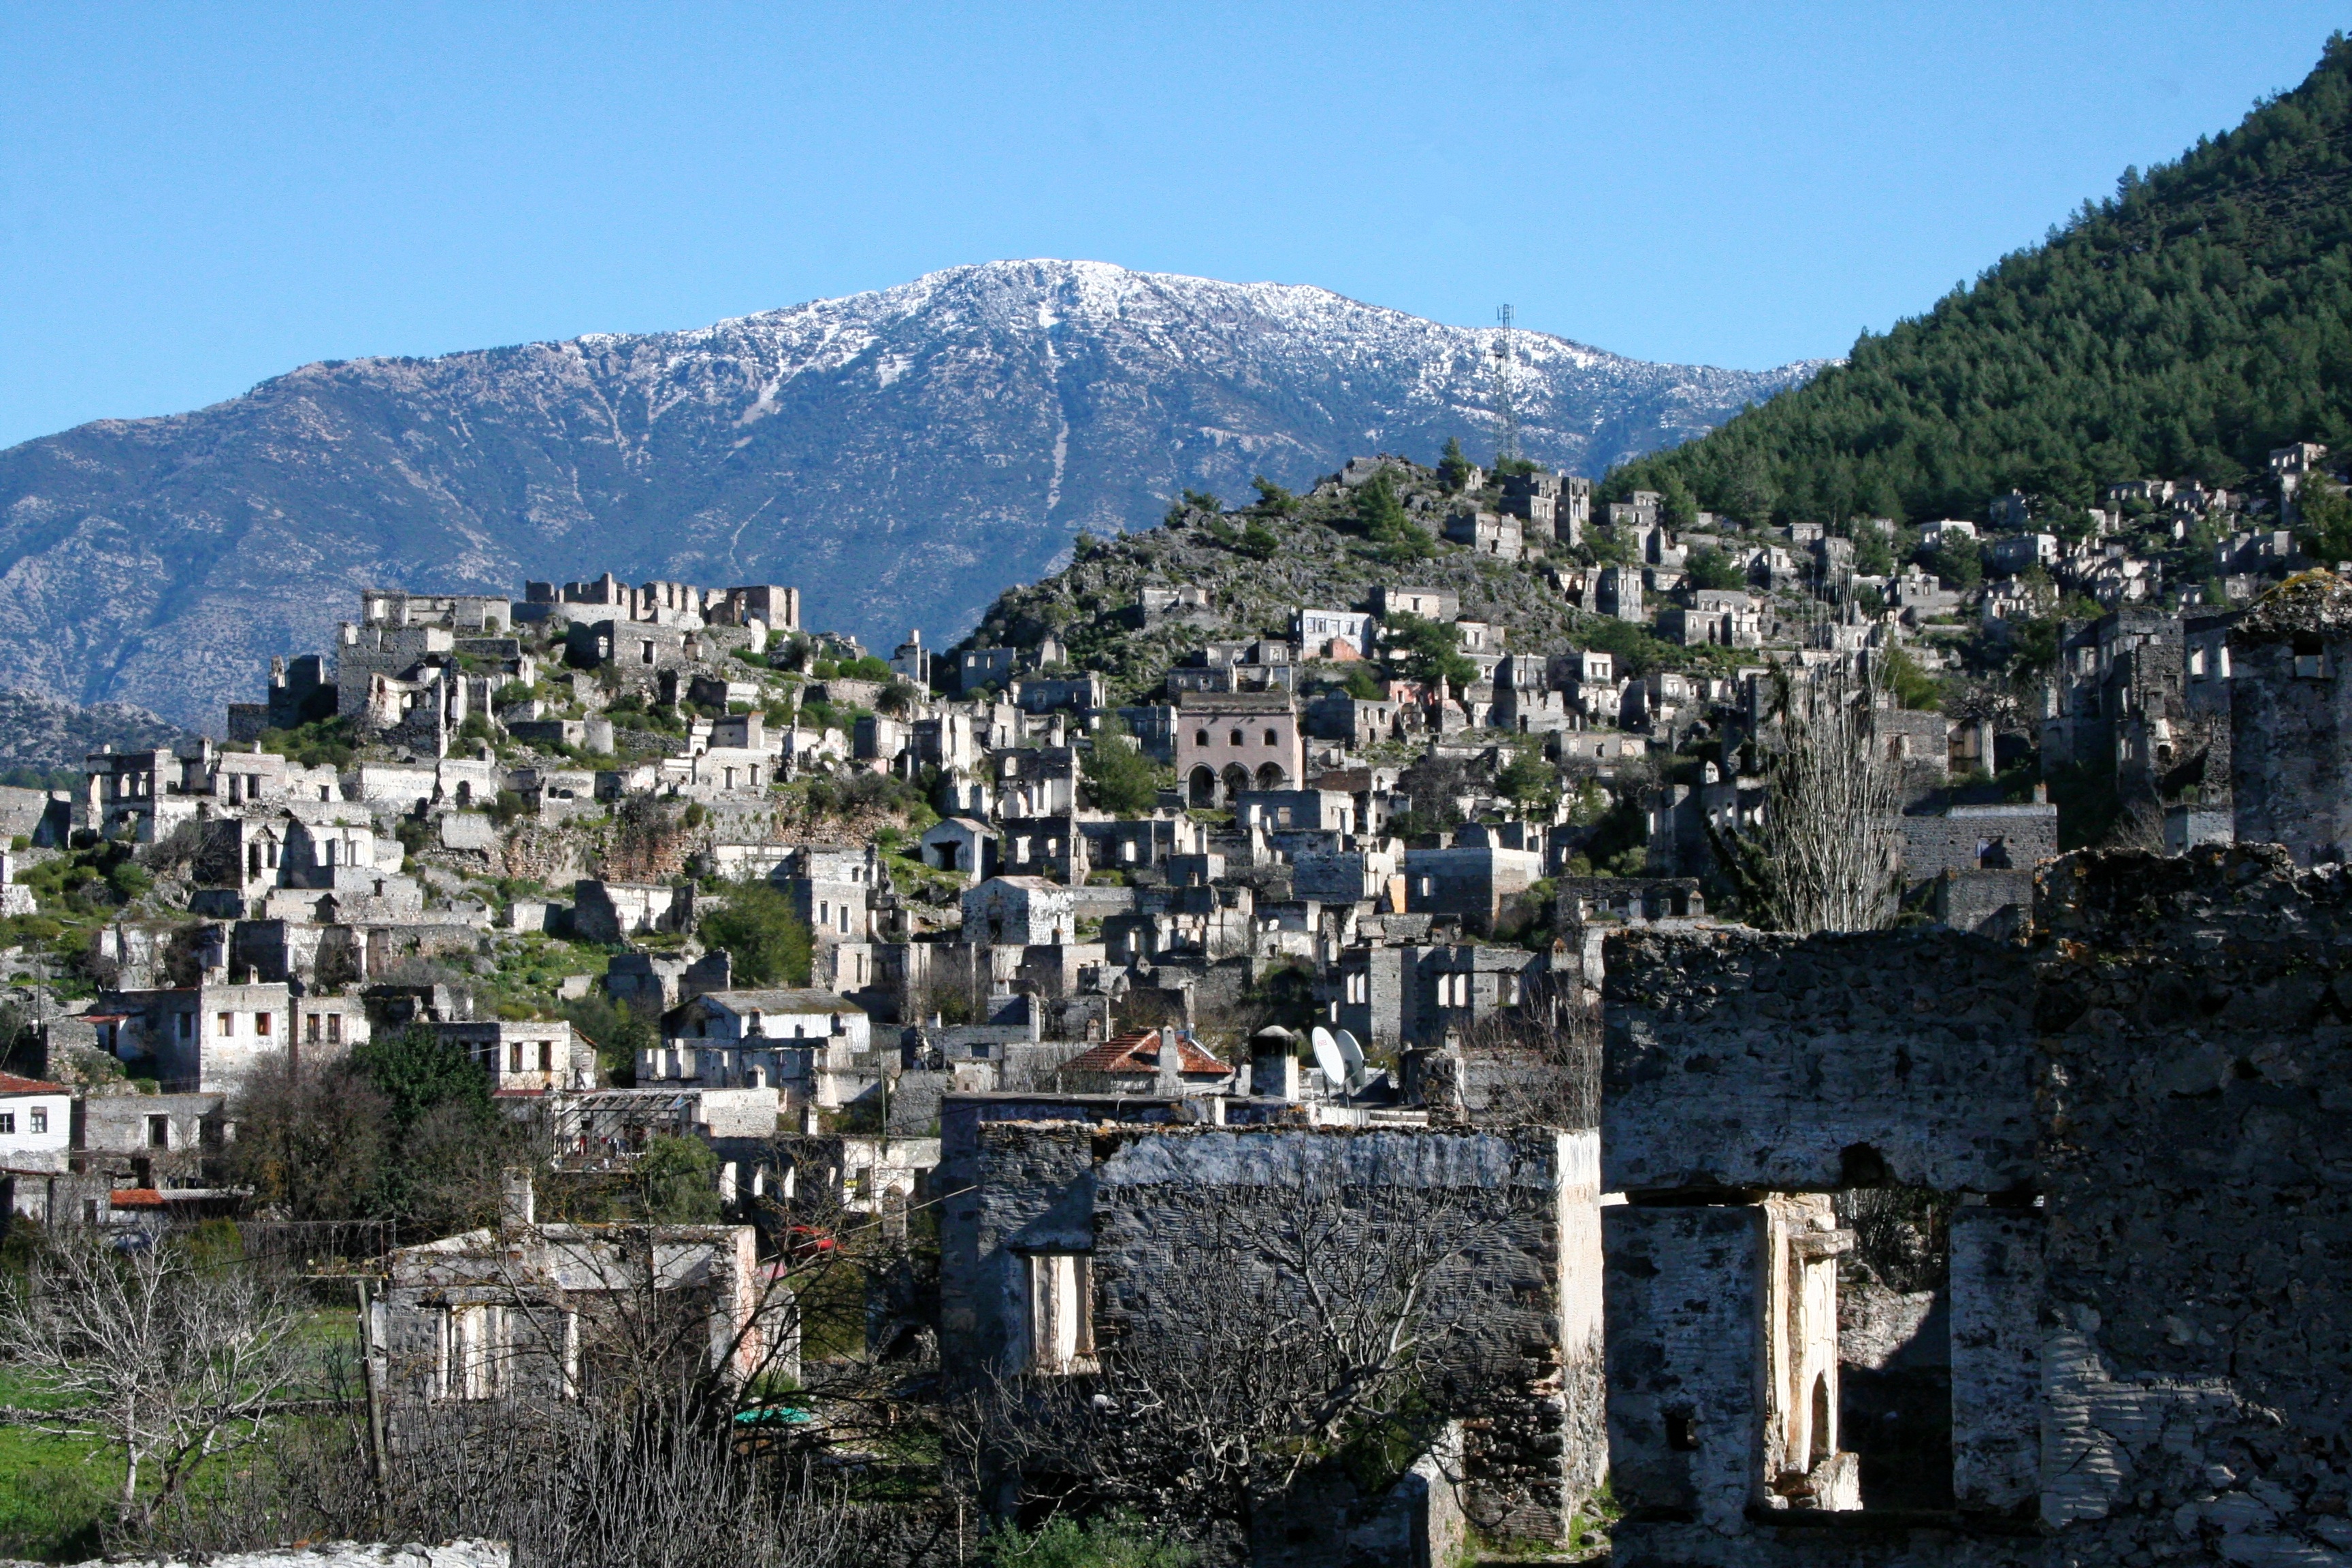
landscape, mountain, snow, architecture, sky, house, town, building, old, city, urban, mountain range, stone, panorama, travel, village, religion, ancient, landmark, tourism, blue sky, ruins, turkey, monastery, history, scene, aerial photography, historic site, residential area, geographical feature, human settlement